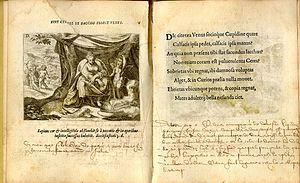
Gerard de Jode est un cartographe, graveur et éditeur actif à Anvers au XVIᵉ siècle.